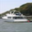
Label: ship